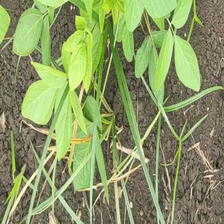
Weed species: Lavhala_(Cyperus_Rotundus)